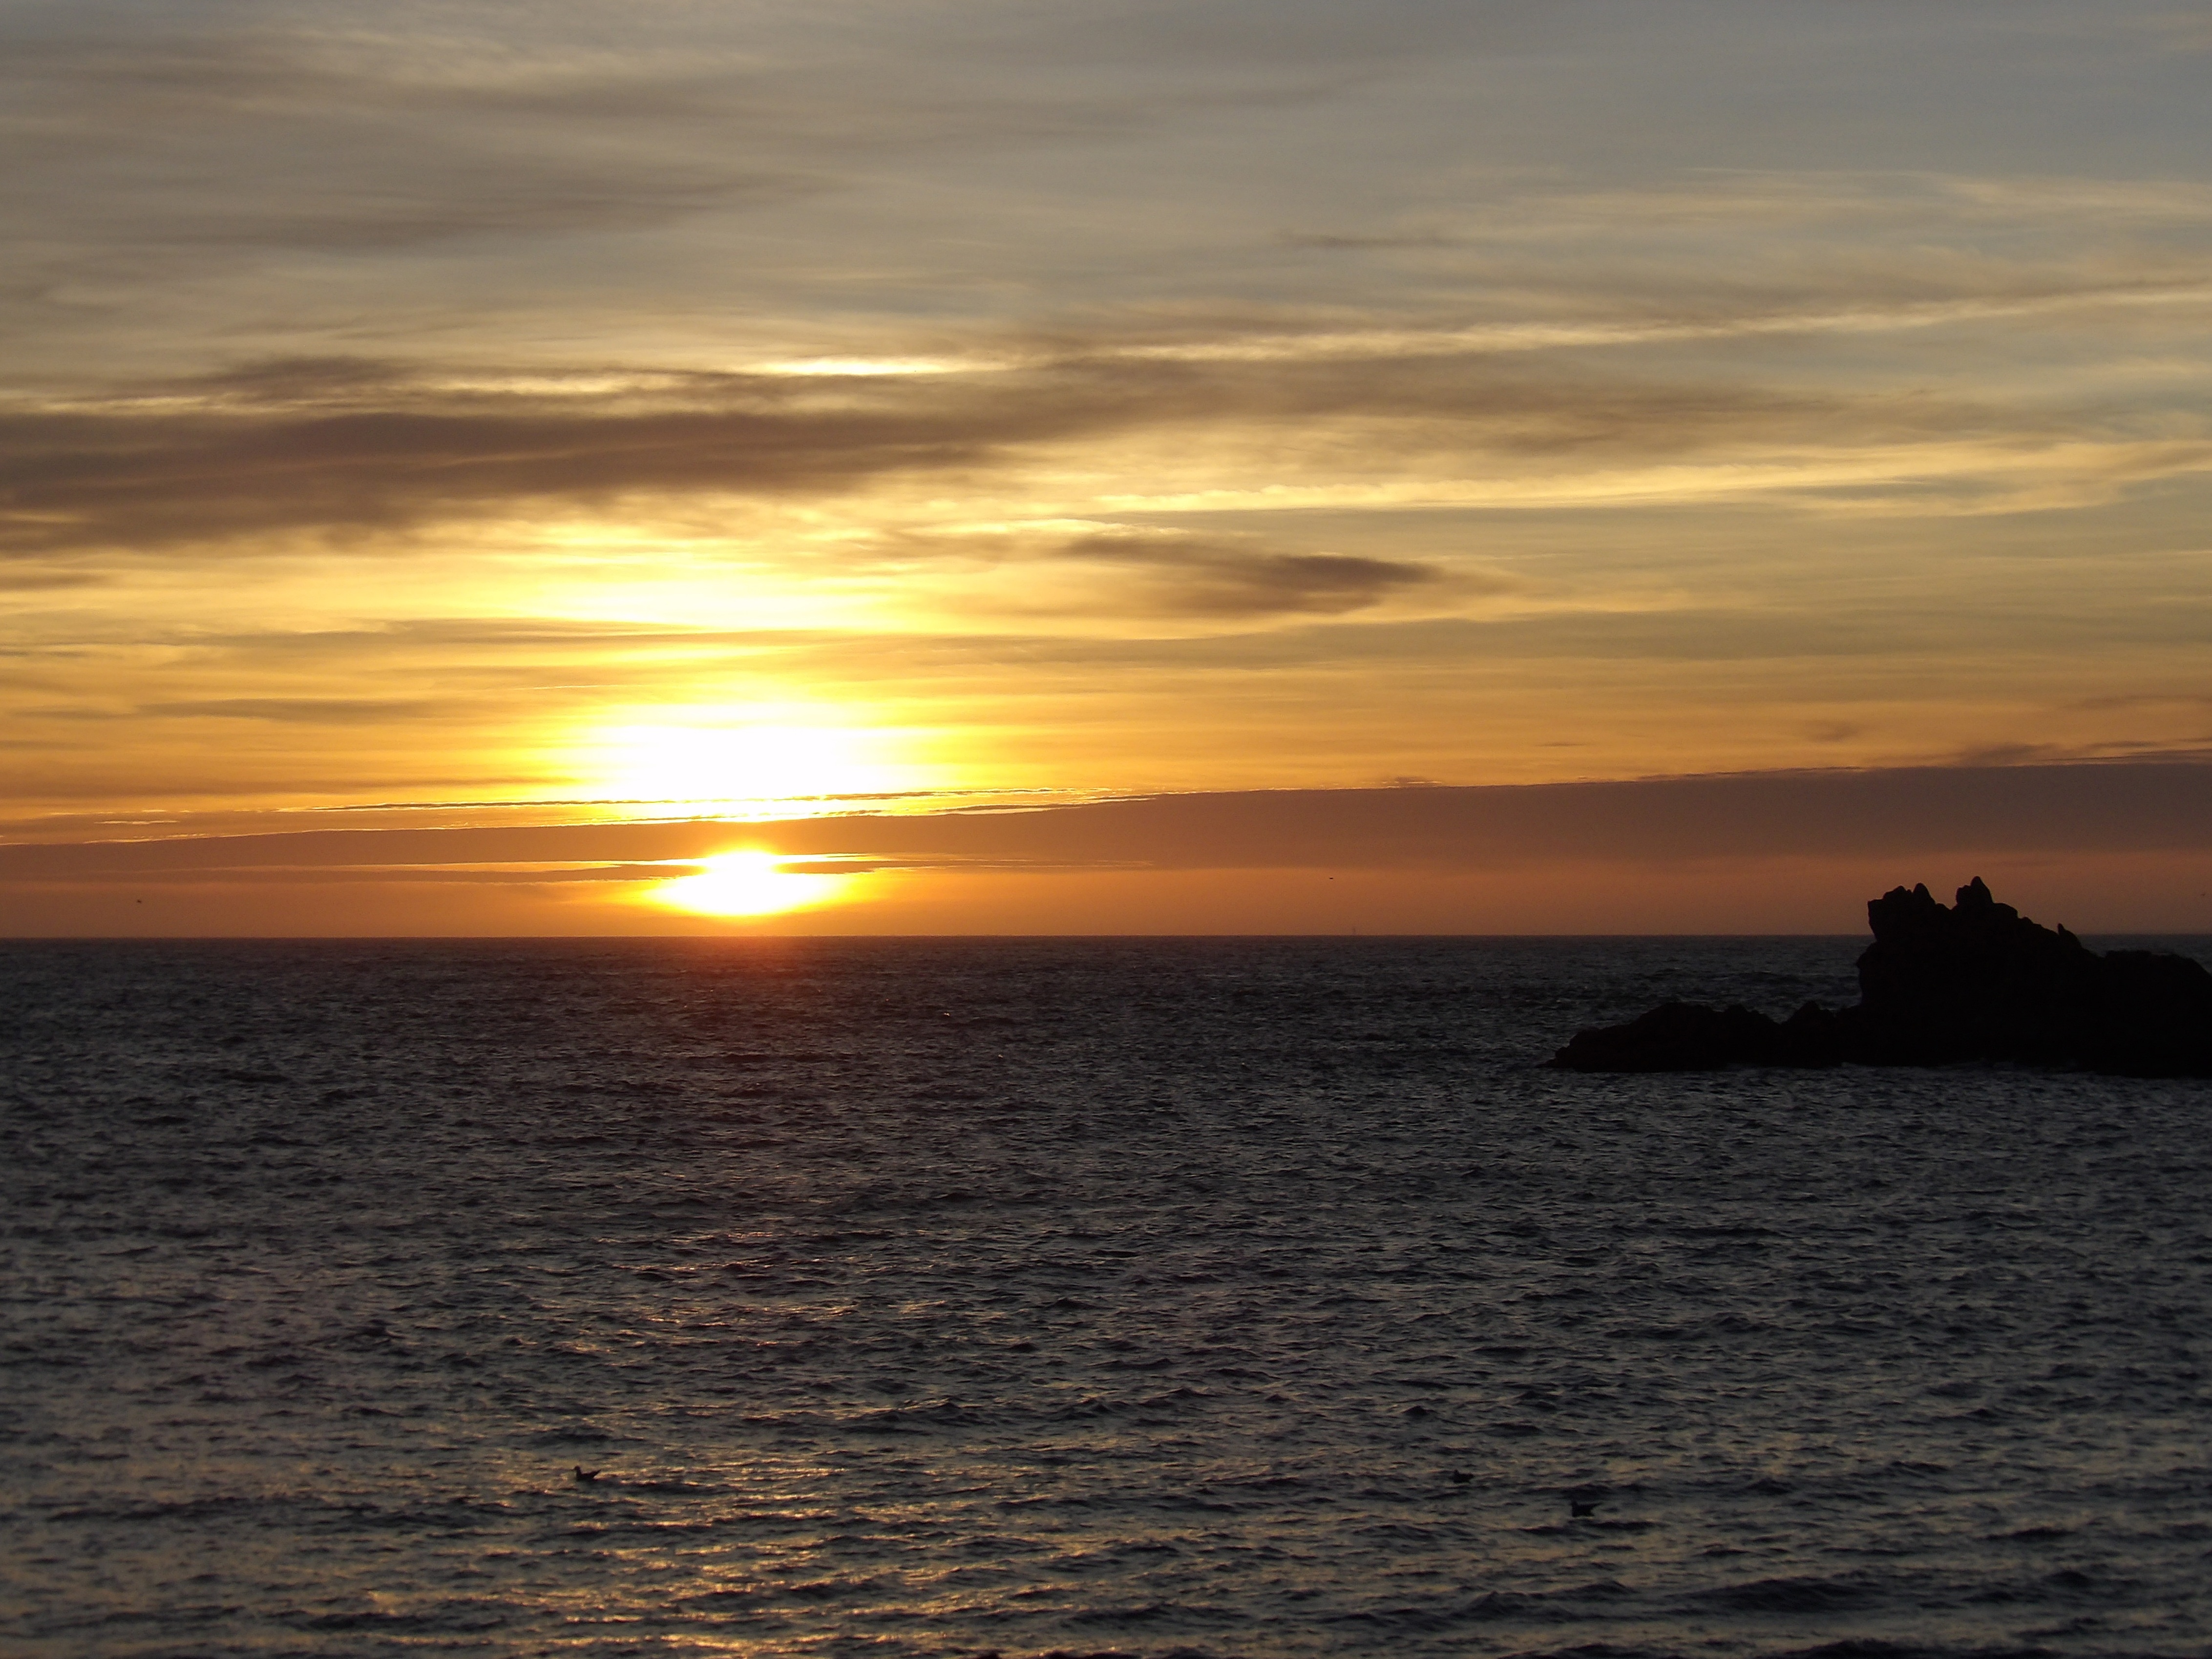
beach, landscape, sea, coast, nature, rock, ocean, horizon, cloud, sunrise, sunset, sunlight, morning, shore, wave, dawn, seaside, dusk, evening, twilight, bay, atlantic, side, afterglow, wind wave